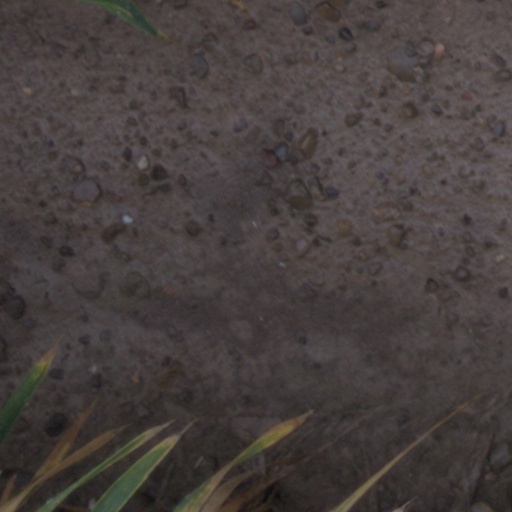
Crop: wheat